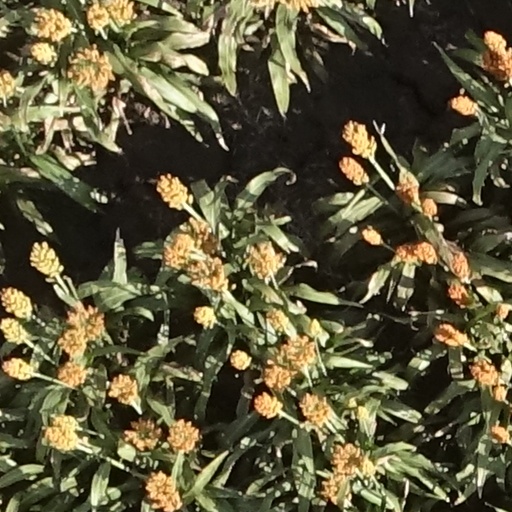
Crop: sorghum